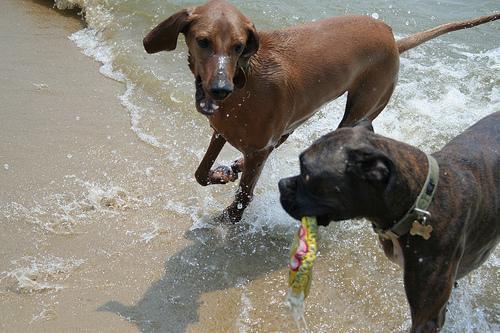
redbone